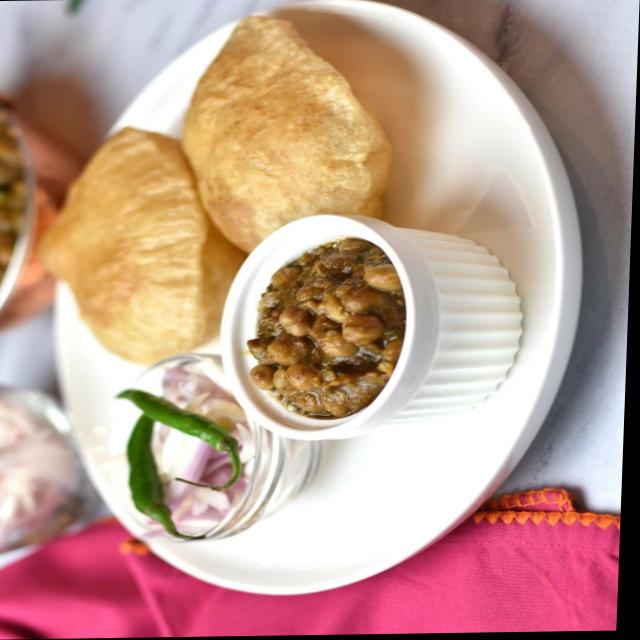
Dish: chole